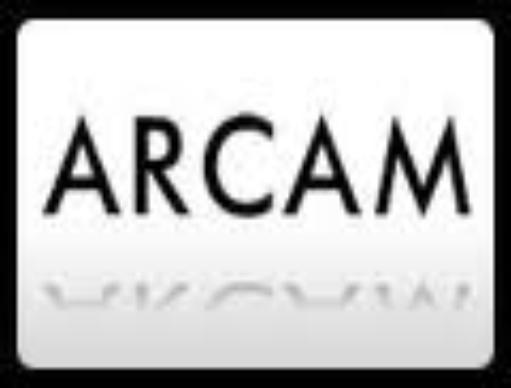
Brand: Arcam
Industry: Electronic